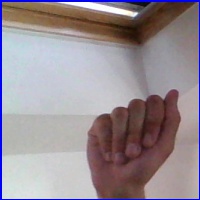
Letra: A